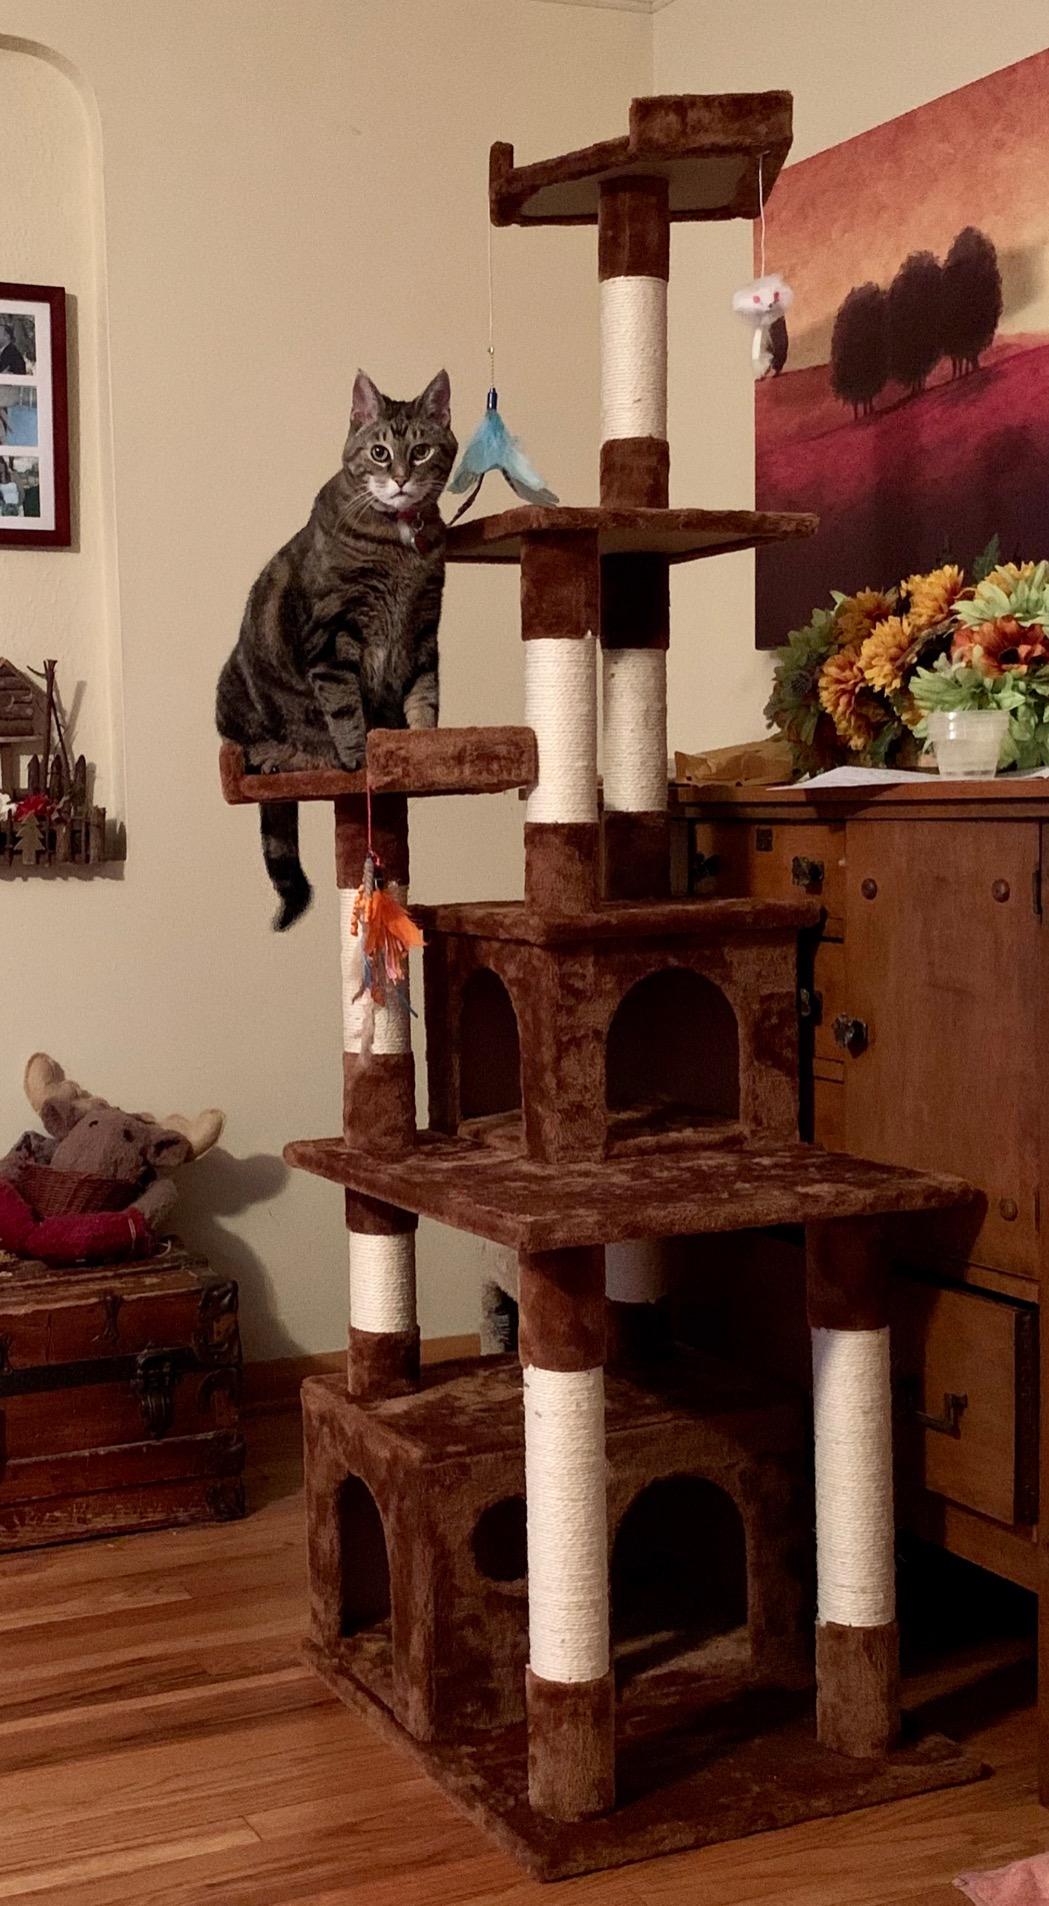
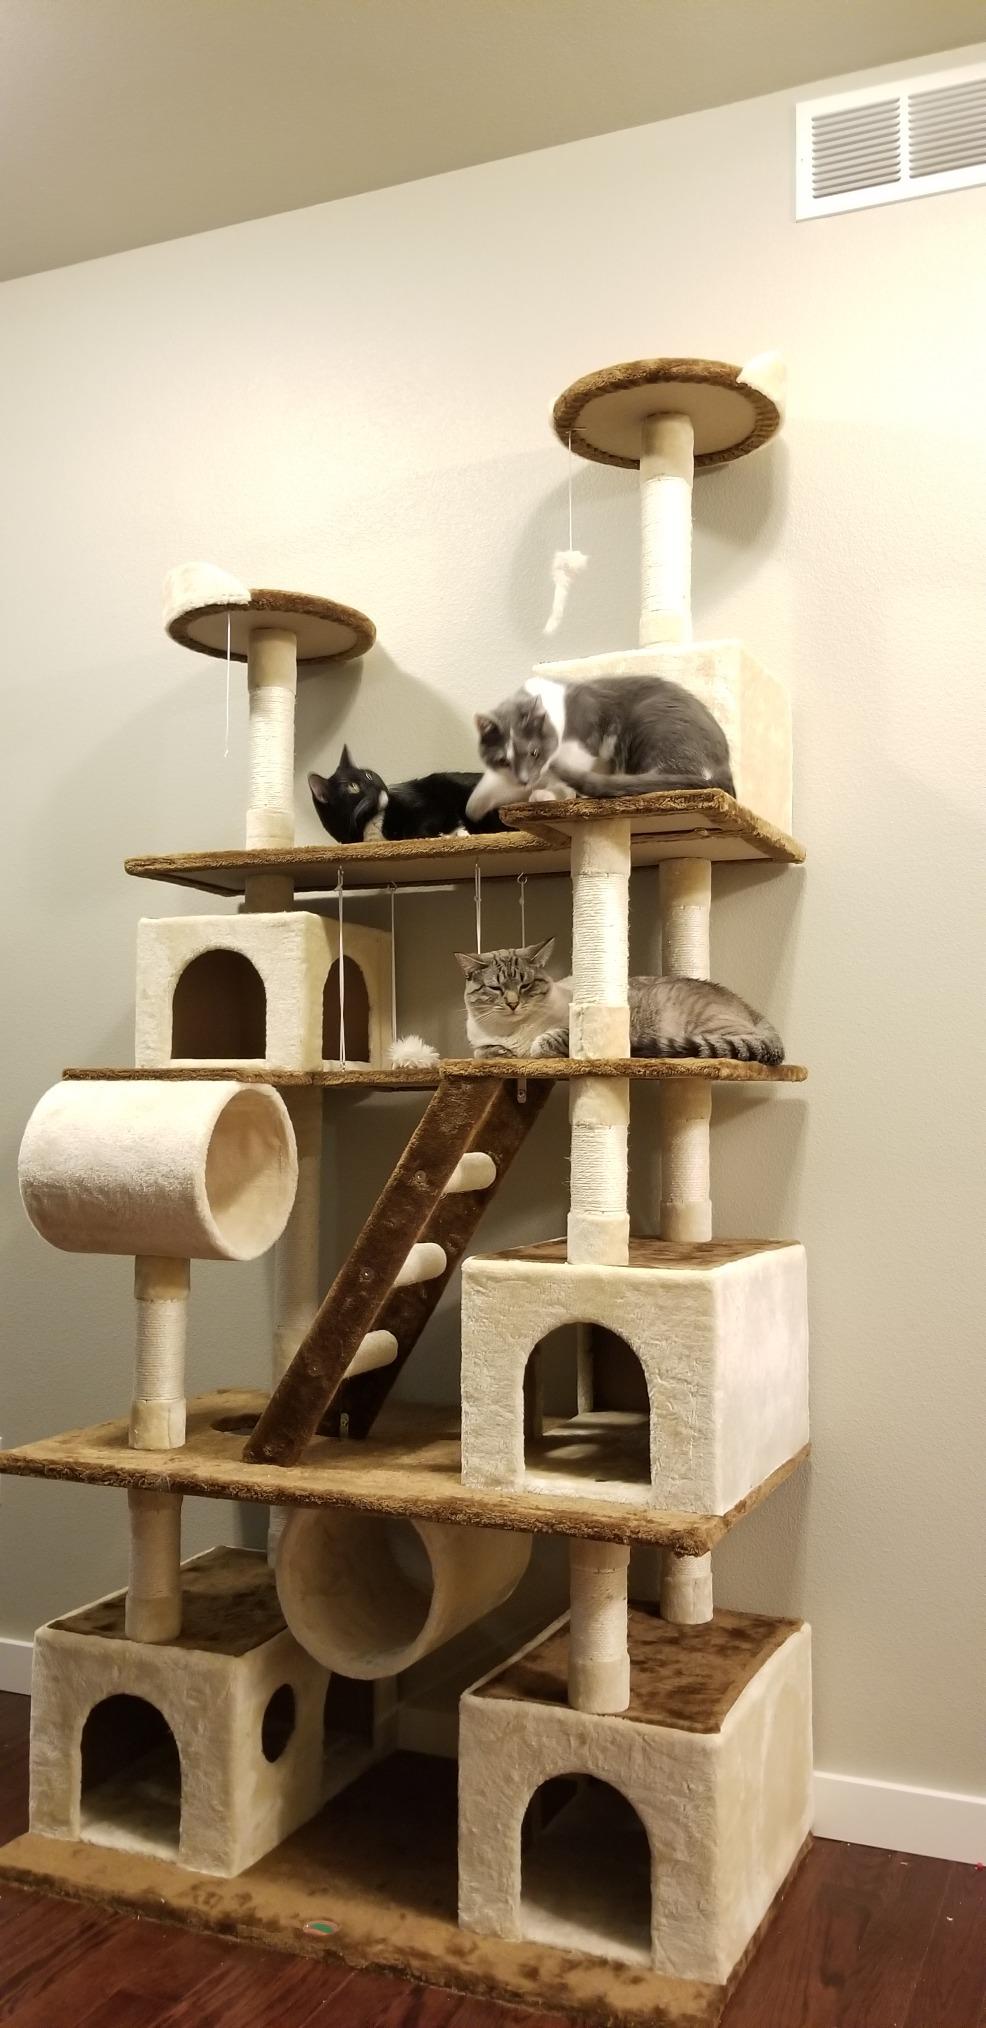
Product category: items_cat tree
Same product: no